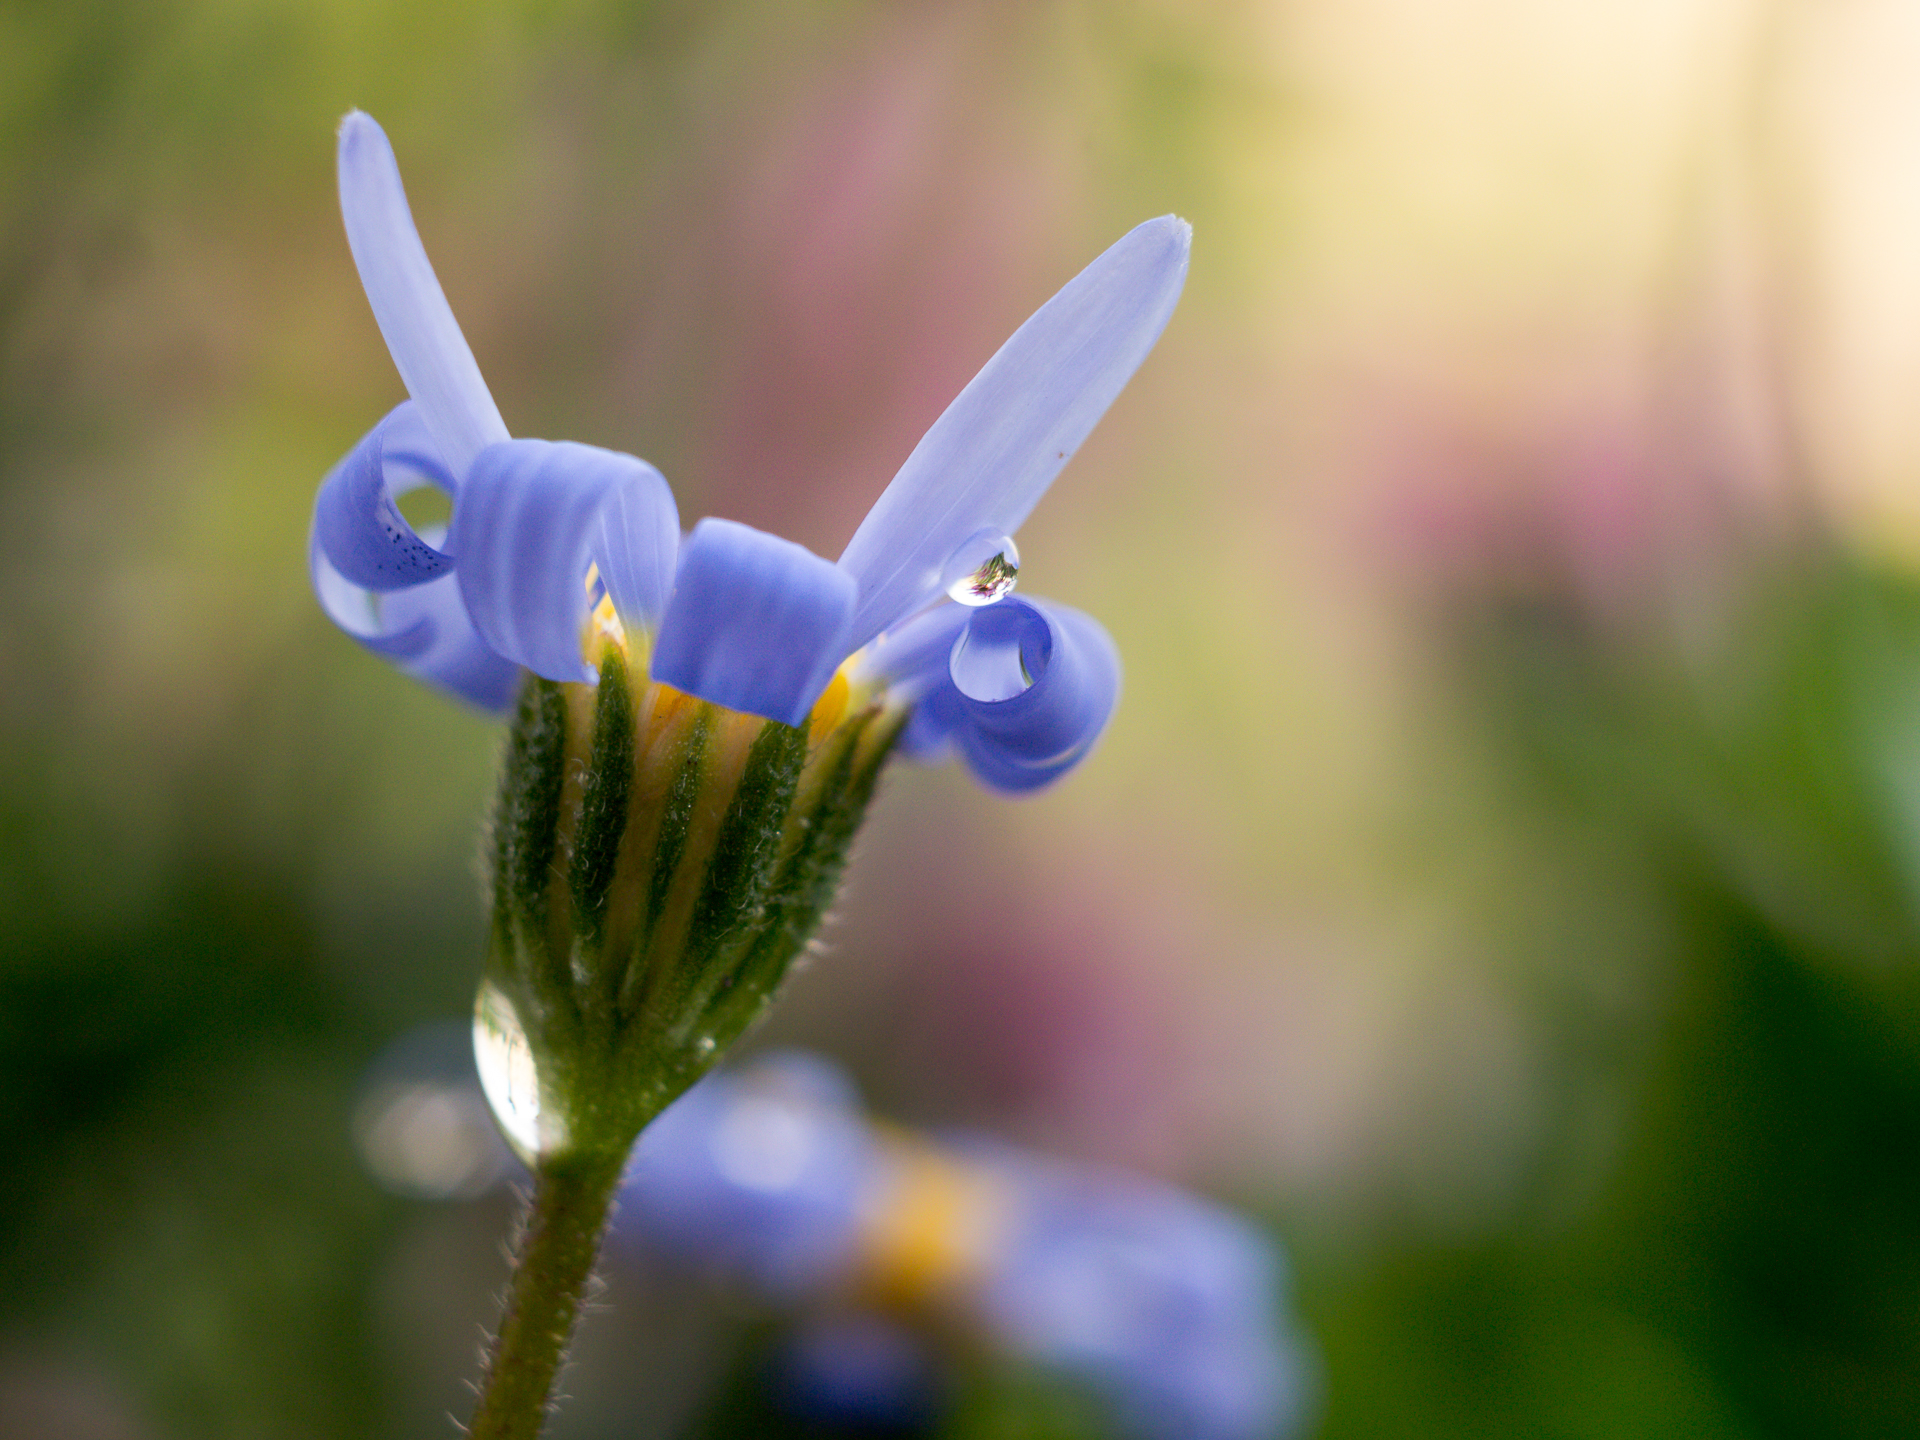
nature, grass, blossom, plant, photography, meadow, leaf, flower, petal, summer, daisy, green, macro, botany, blue, closeup, flora, wildflower, close up, 2015, eye, makro, blume, blau, pflanze, bud, panasoniclumixg5, flektogon35mmf24, gnseblume, macro photography, flowering plant, plant stem, land plant, dayflower family